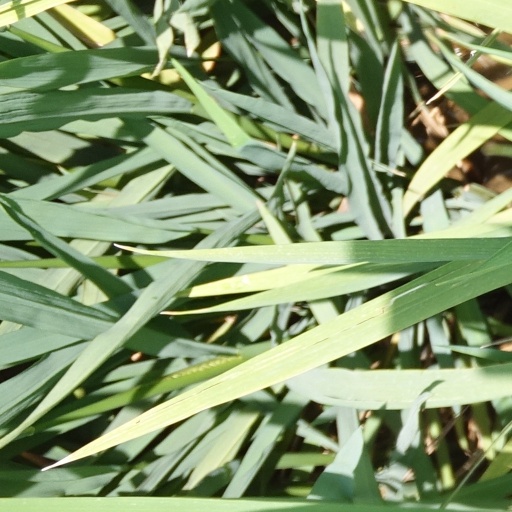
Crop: rice